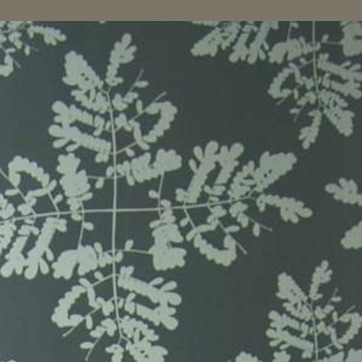
Material: wallpaper